Ivo Frank

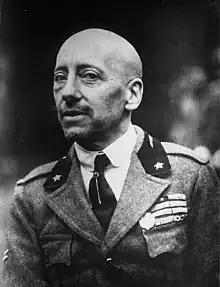
Gabrielle D'Annunzio (pictured) and Frank concluded political alliance in 1920.

Frank sought support from Gabriele D'Annunzio who had seized the city of Rijeka (Fiume) in the immediate aftermath of World War I and established the Italian Regency of Carnaro. He also contacted Italian fascists regarding potential alliances. Cooperation with D'Annunzio was first formalised on 5 July 1920, when Frank and his associate Emanuel Gagliardi met with D'Annunzio's representatives, Giovanni Host-Venturi and Giovanni Giuriati, in Venice and signed two agreements. The first agreement promised D'Annunzio's support of Croatian, as well as Albanian and Montenegrin, émigrés in the form of supplying money and arms for the struggle against the Kingdom of Serbs, Croats and Slovenes. The second agreement dealt with the borders of the future Croatian republic, which was envisioned as generally corresponding to the former Kingdom of Croatia-Slavonia. The agreement defined Italian territorial gains around Rijeka and some Adriatic islands. Main Dalmatian cities were to become politically autonomous free ports. Namely, Zadar, Šibenik, Trogir, Split, and Dubrovnik were to form an independent, loose federation or a "maritime alliance". The rest of Dalmatia would be organised as a separate republic. The Dalmatian republic was to decide on joining the Croatian republic in a plebiscite. Some sources claim that D'Annunzio was acting on behalf of Italy. When D'Annunzio organised a meeting in Rijeka in 1920 aimed at establishing an alternative League of Nations for politically oppressed peoples, Frank attended and signed an alliance agreement with D'Annunzio.